Non-linear inverse Compton scattering

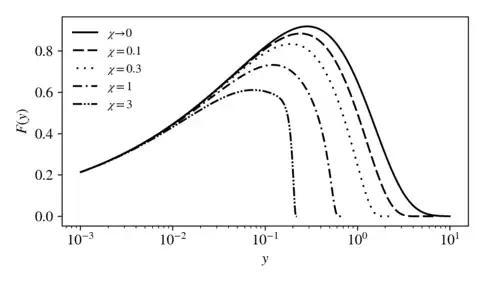
Plots of F(y) for different values of electron quantum parameter formula_42.

When the incoming field is very intense formula_7, the interaction of the electron with the electromagnetic field is completely equivalent to the interaction of the electron with multiple photons, with no need of explicitly quantize the electromagnetic field of the incoming low-energy radiation. While the interaction with the radiation field, i.e. the emitted photon, is treated with perturbation theory: the probability of photon emission is evaluated considering the transition between the states of the electron in presence of the electromagnetic field. This problem has been solved primarily in the case in which electric and magnetic fields are orthogonal and equal in magnitude (crossed field); in particular, the case of a plane electromagnetic wave has been considered. Crossed fields represent in good approximation many existing fields so the found solution can be considered quite general. The spectrum of non-linear inverse Compton scattering, obtained with this approach and valid for formula_7 and formula_82, is: